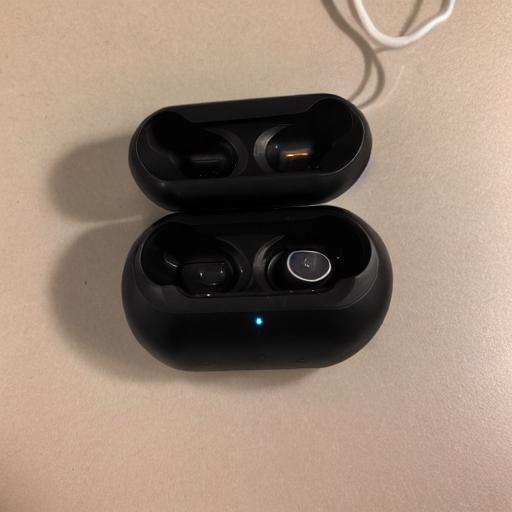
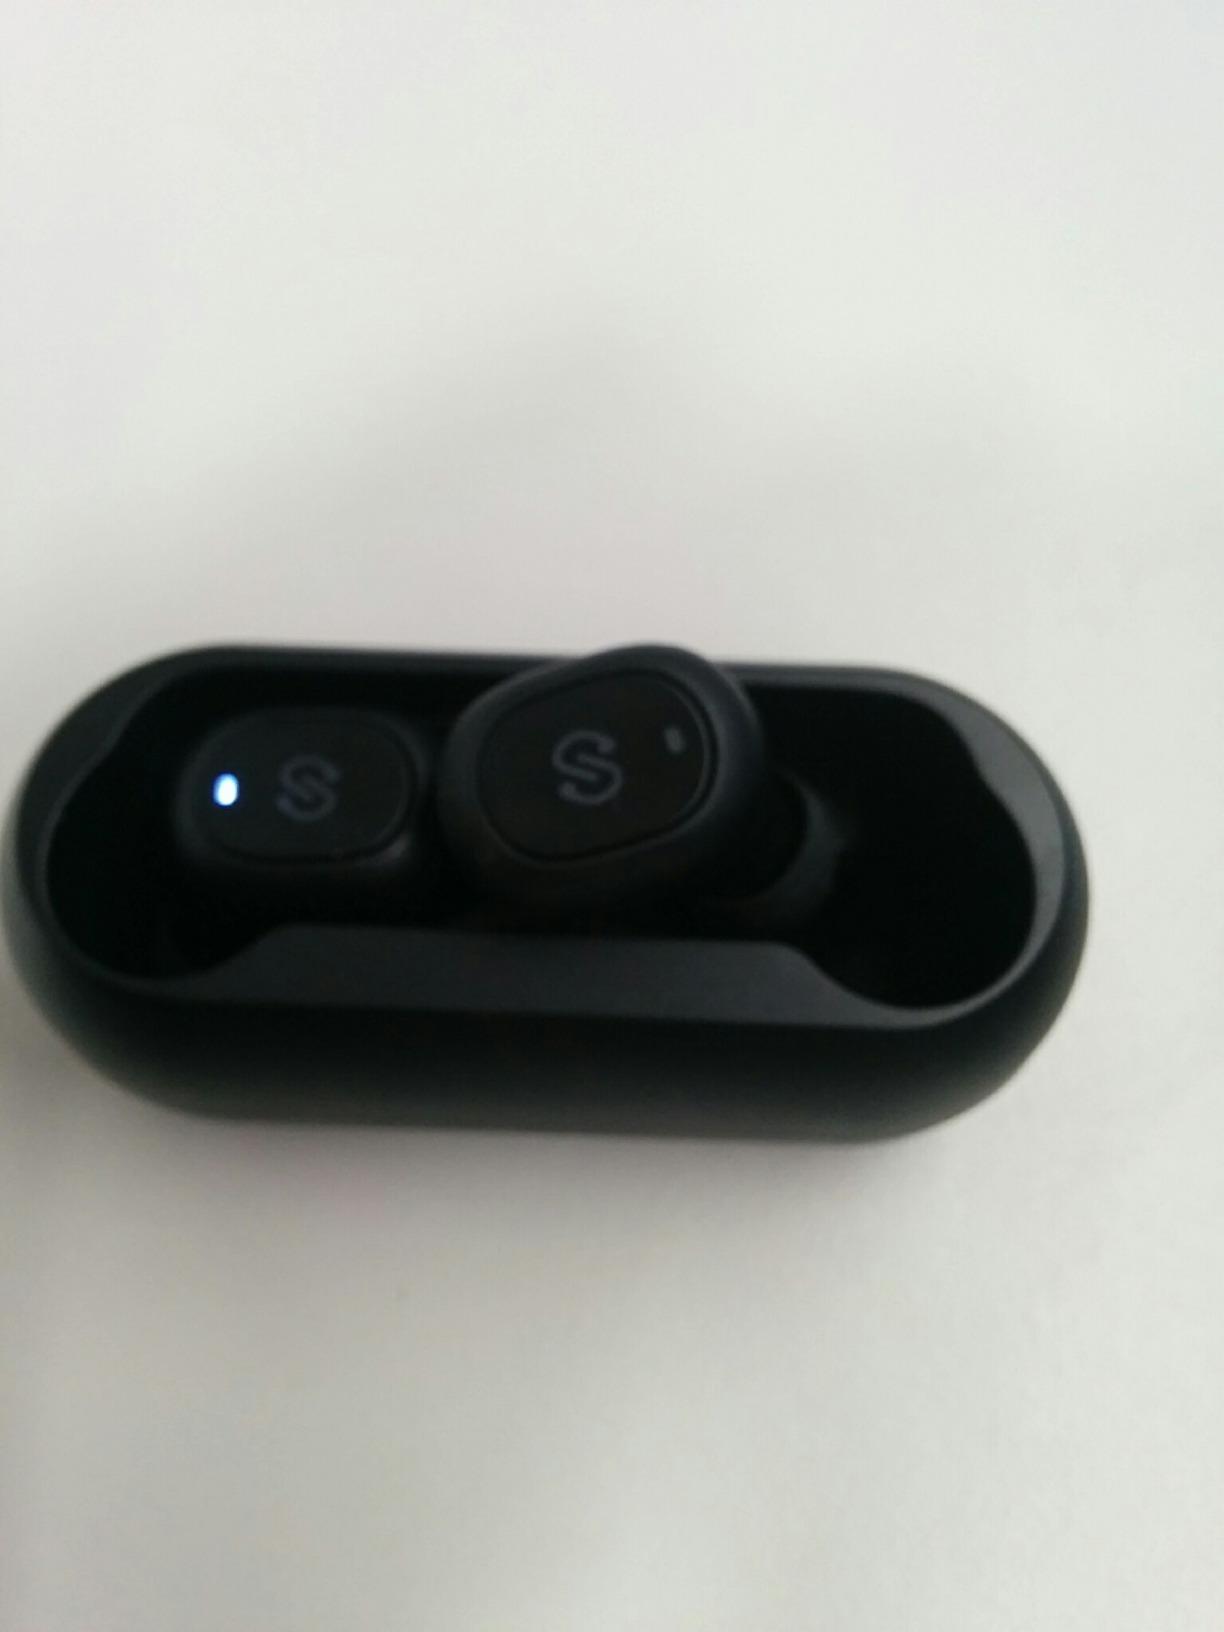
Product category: earbuds
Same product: no